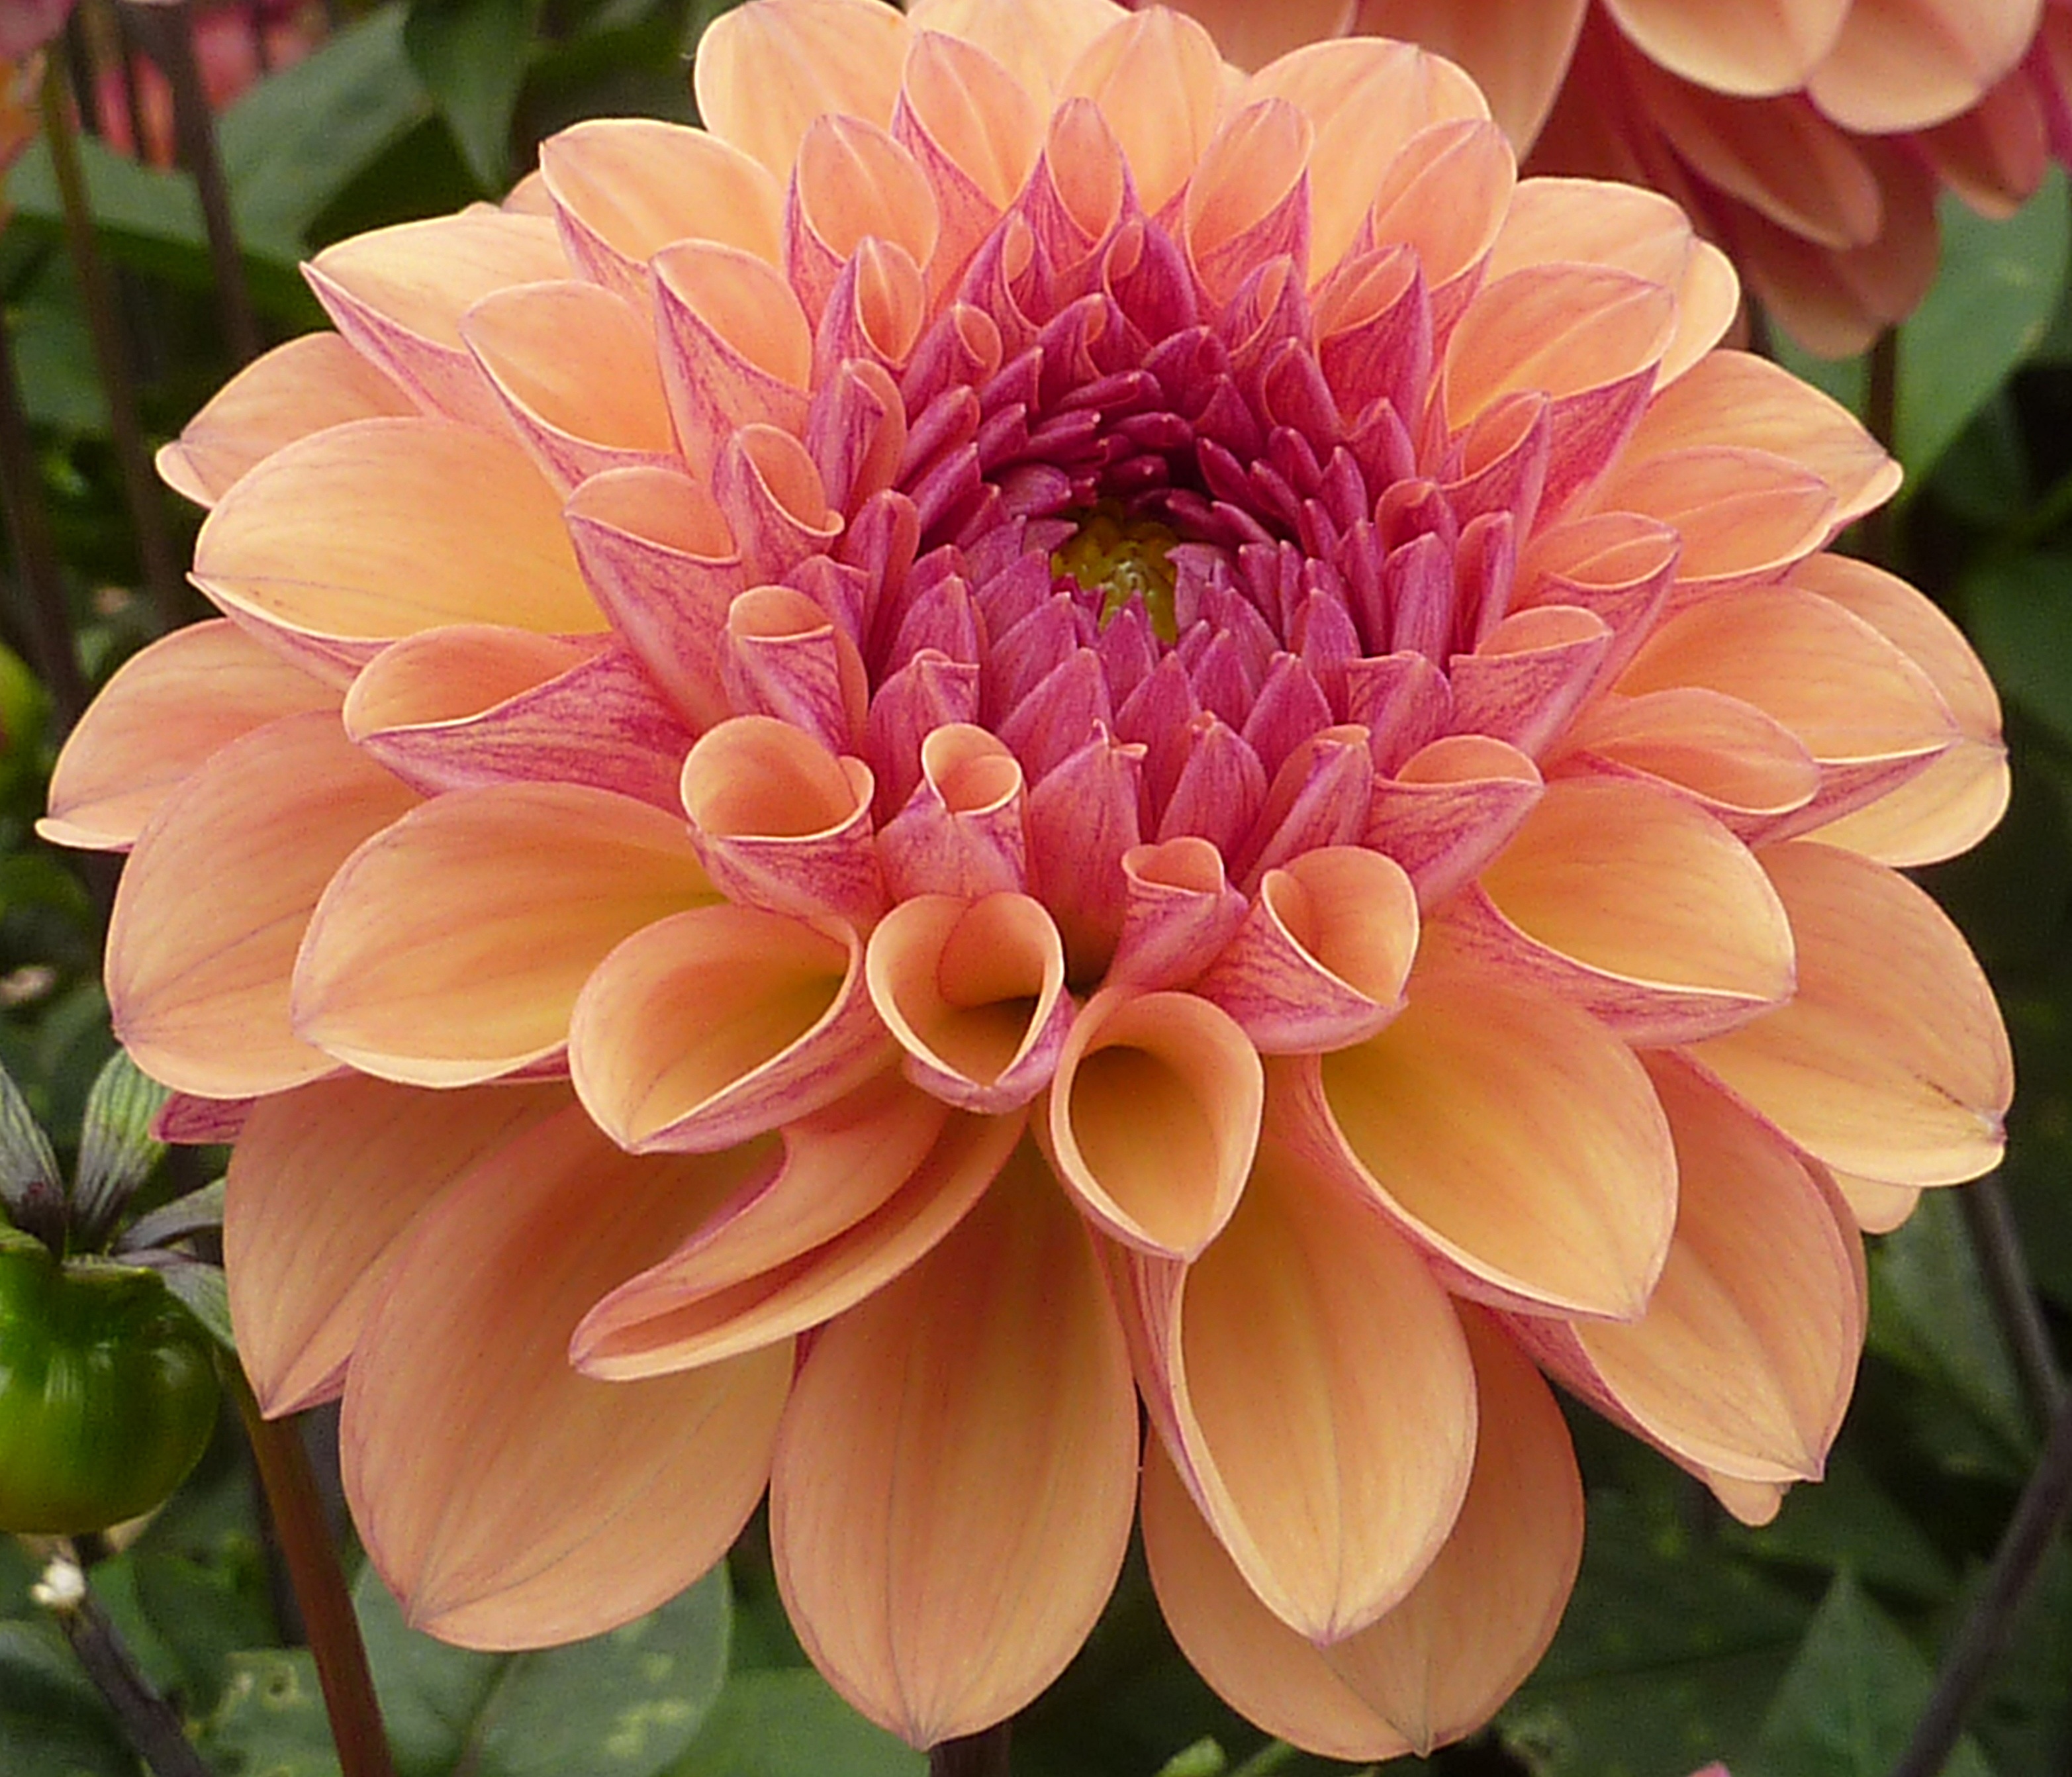
plant, flower, petal, summer, orange, dahlia, flowering plant, daisy family, city car, asterales, annual plant, land plant